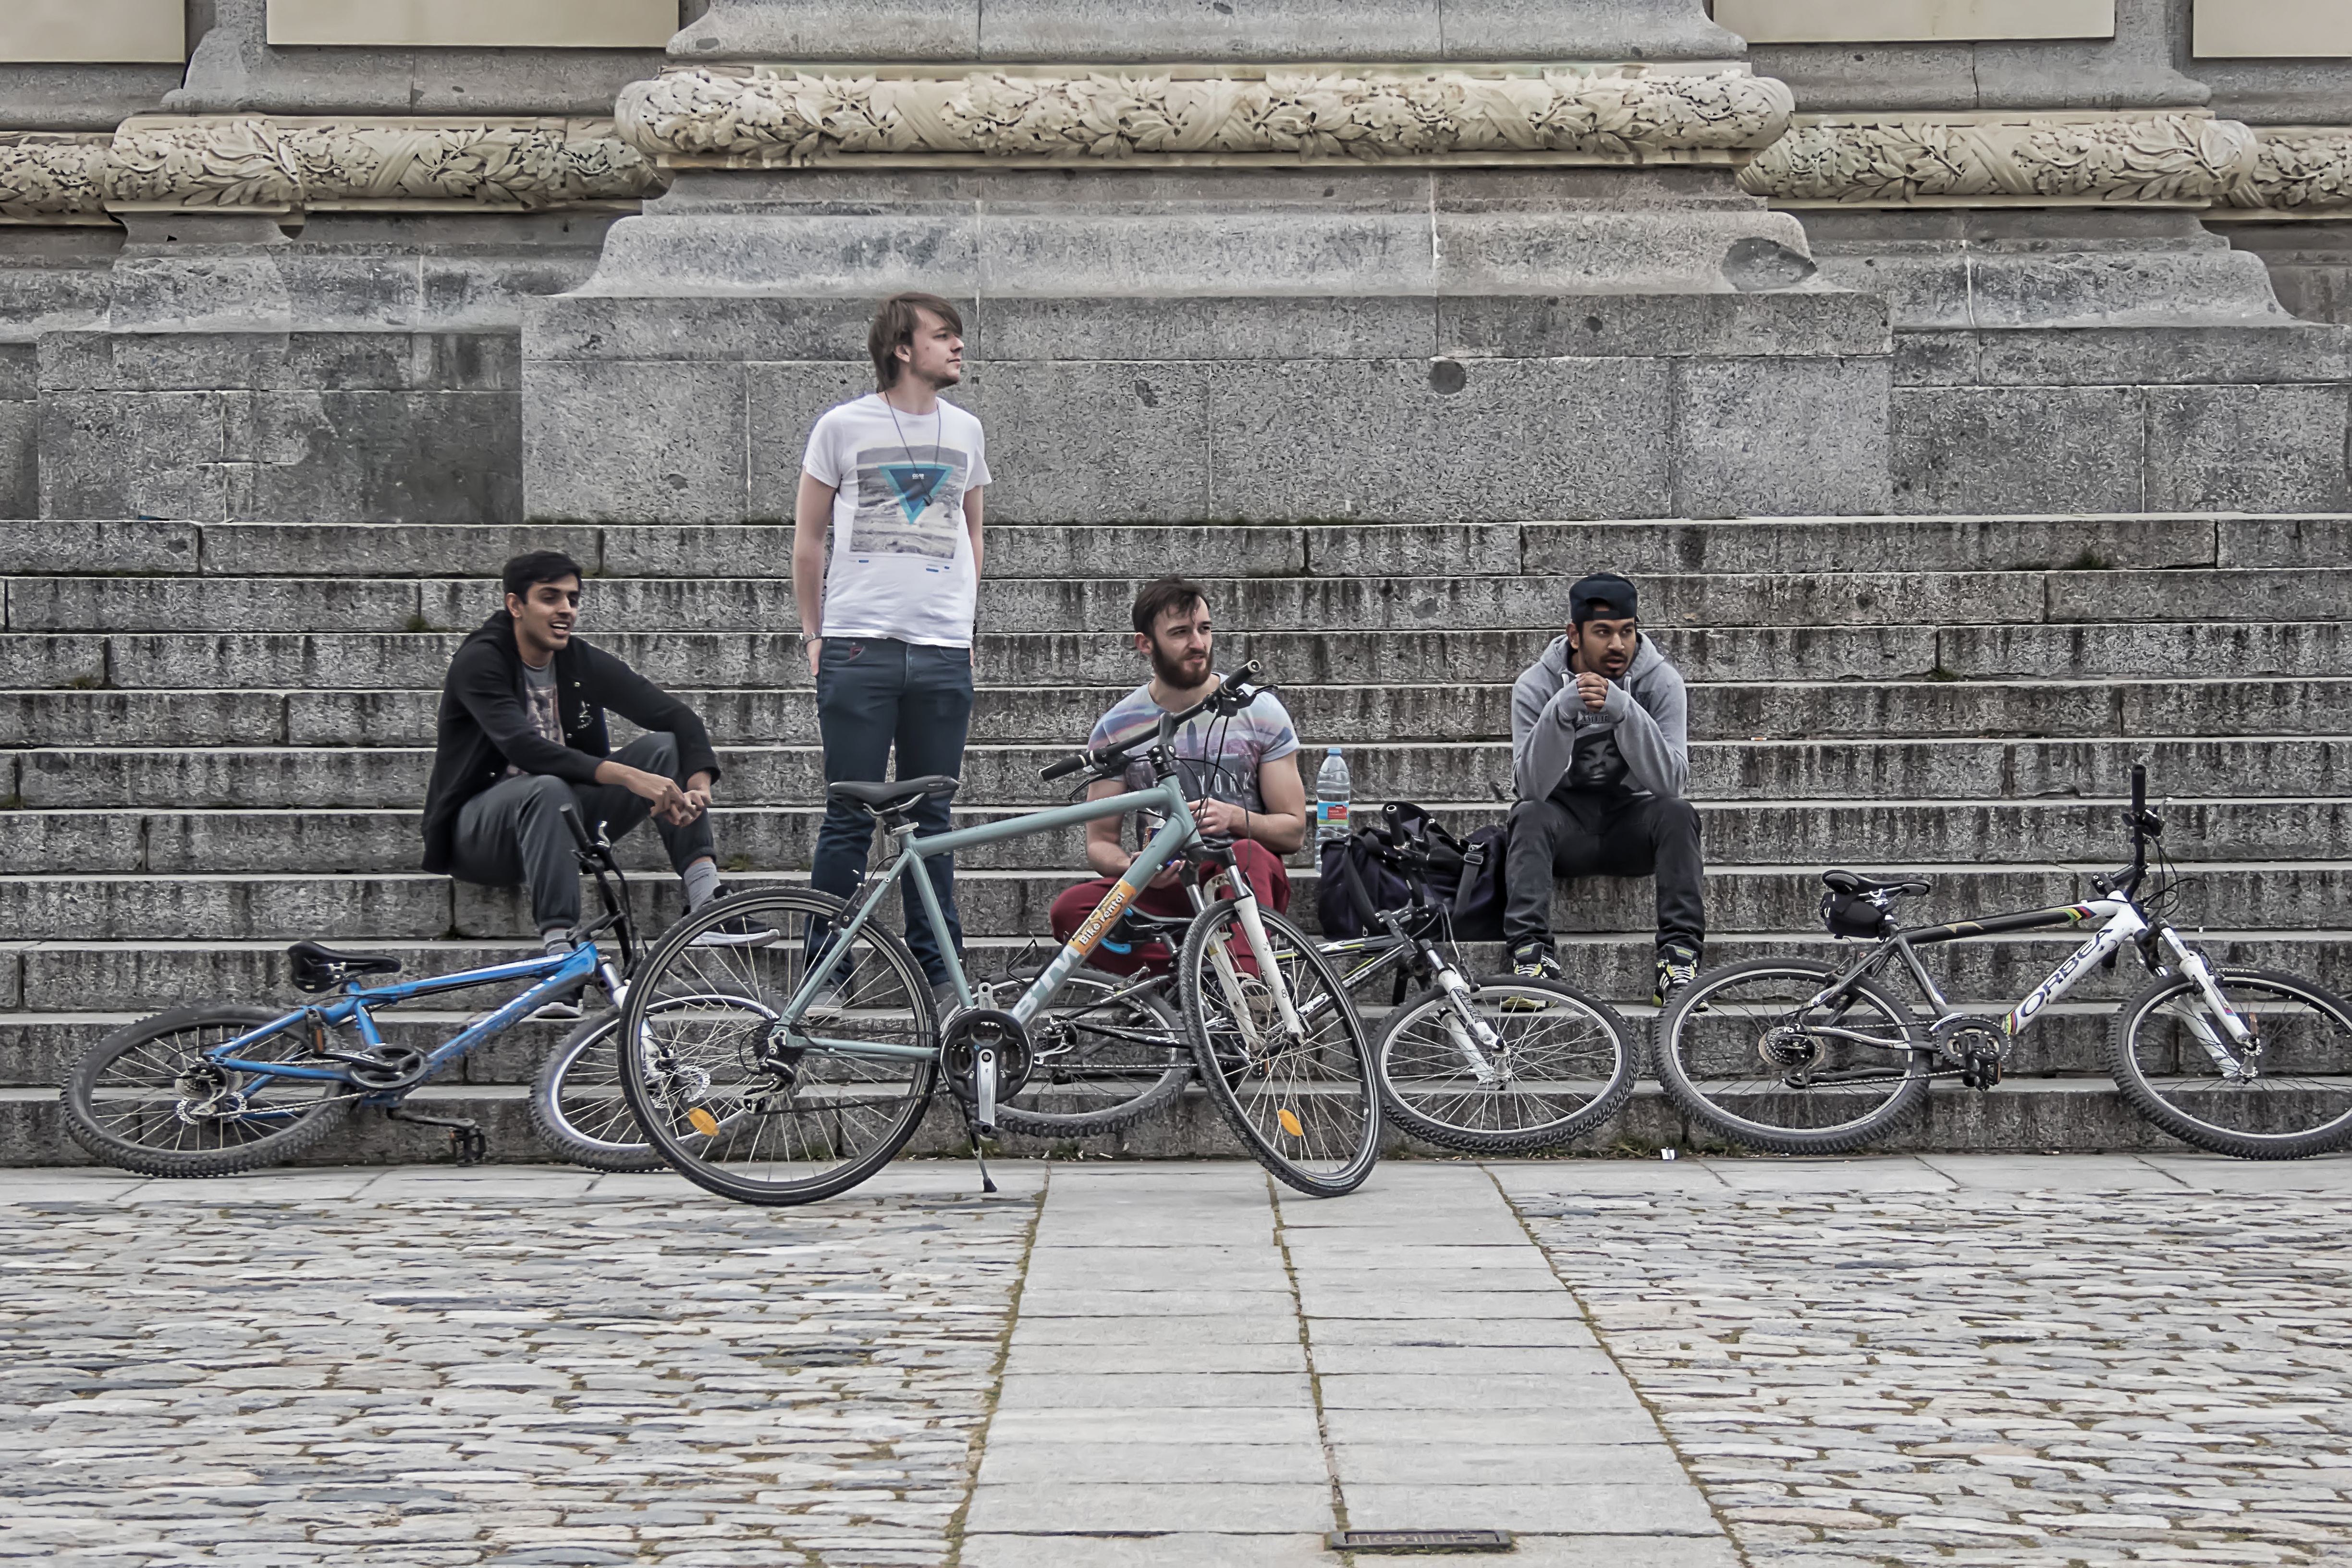
group, people, sport, street, bicycle, monument, young, vehicle, youth, exercise, sports equipment, cycling, fun, team, boys, bikes, career, union